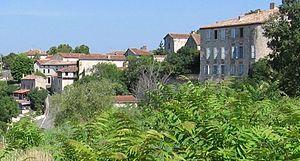
Mouzieys-Panens est une commune française située dans le département du Tarn, en région Occitanie.